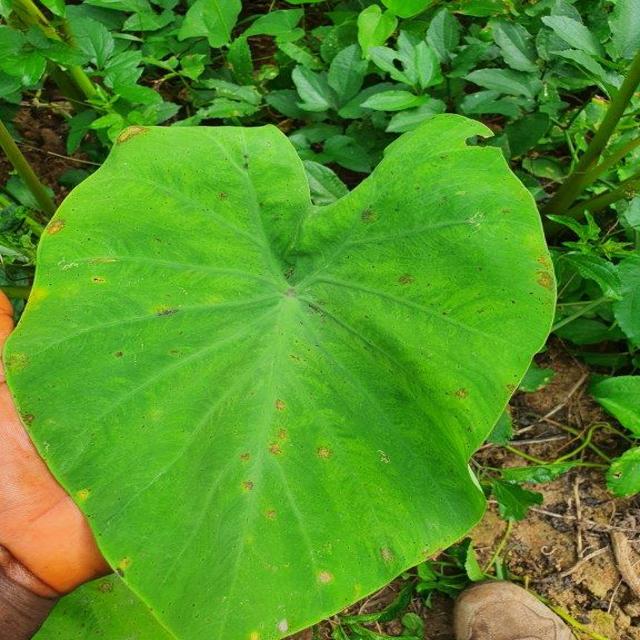
Label: Early_Blight